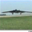
Label: airplane